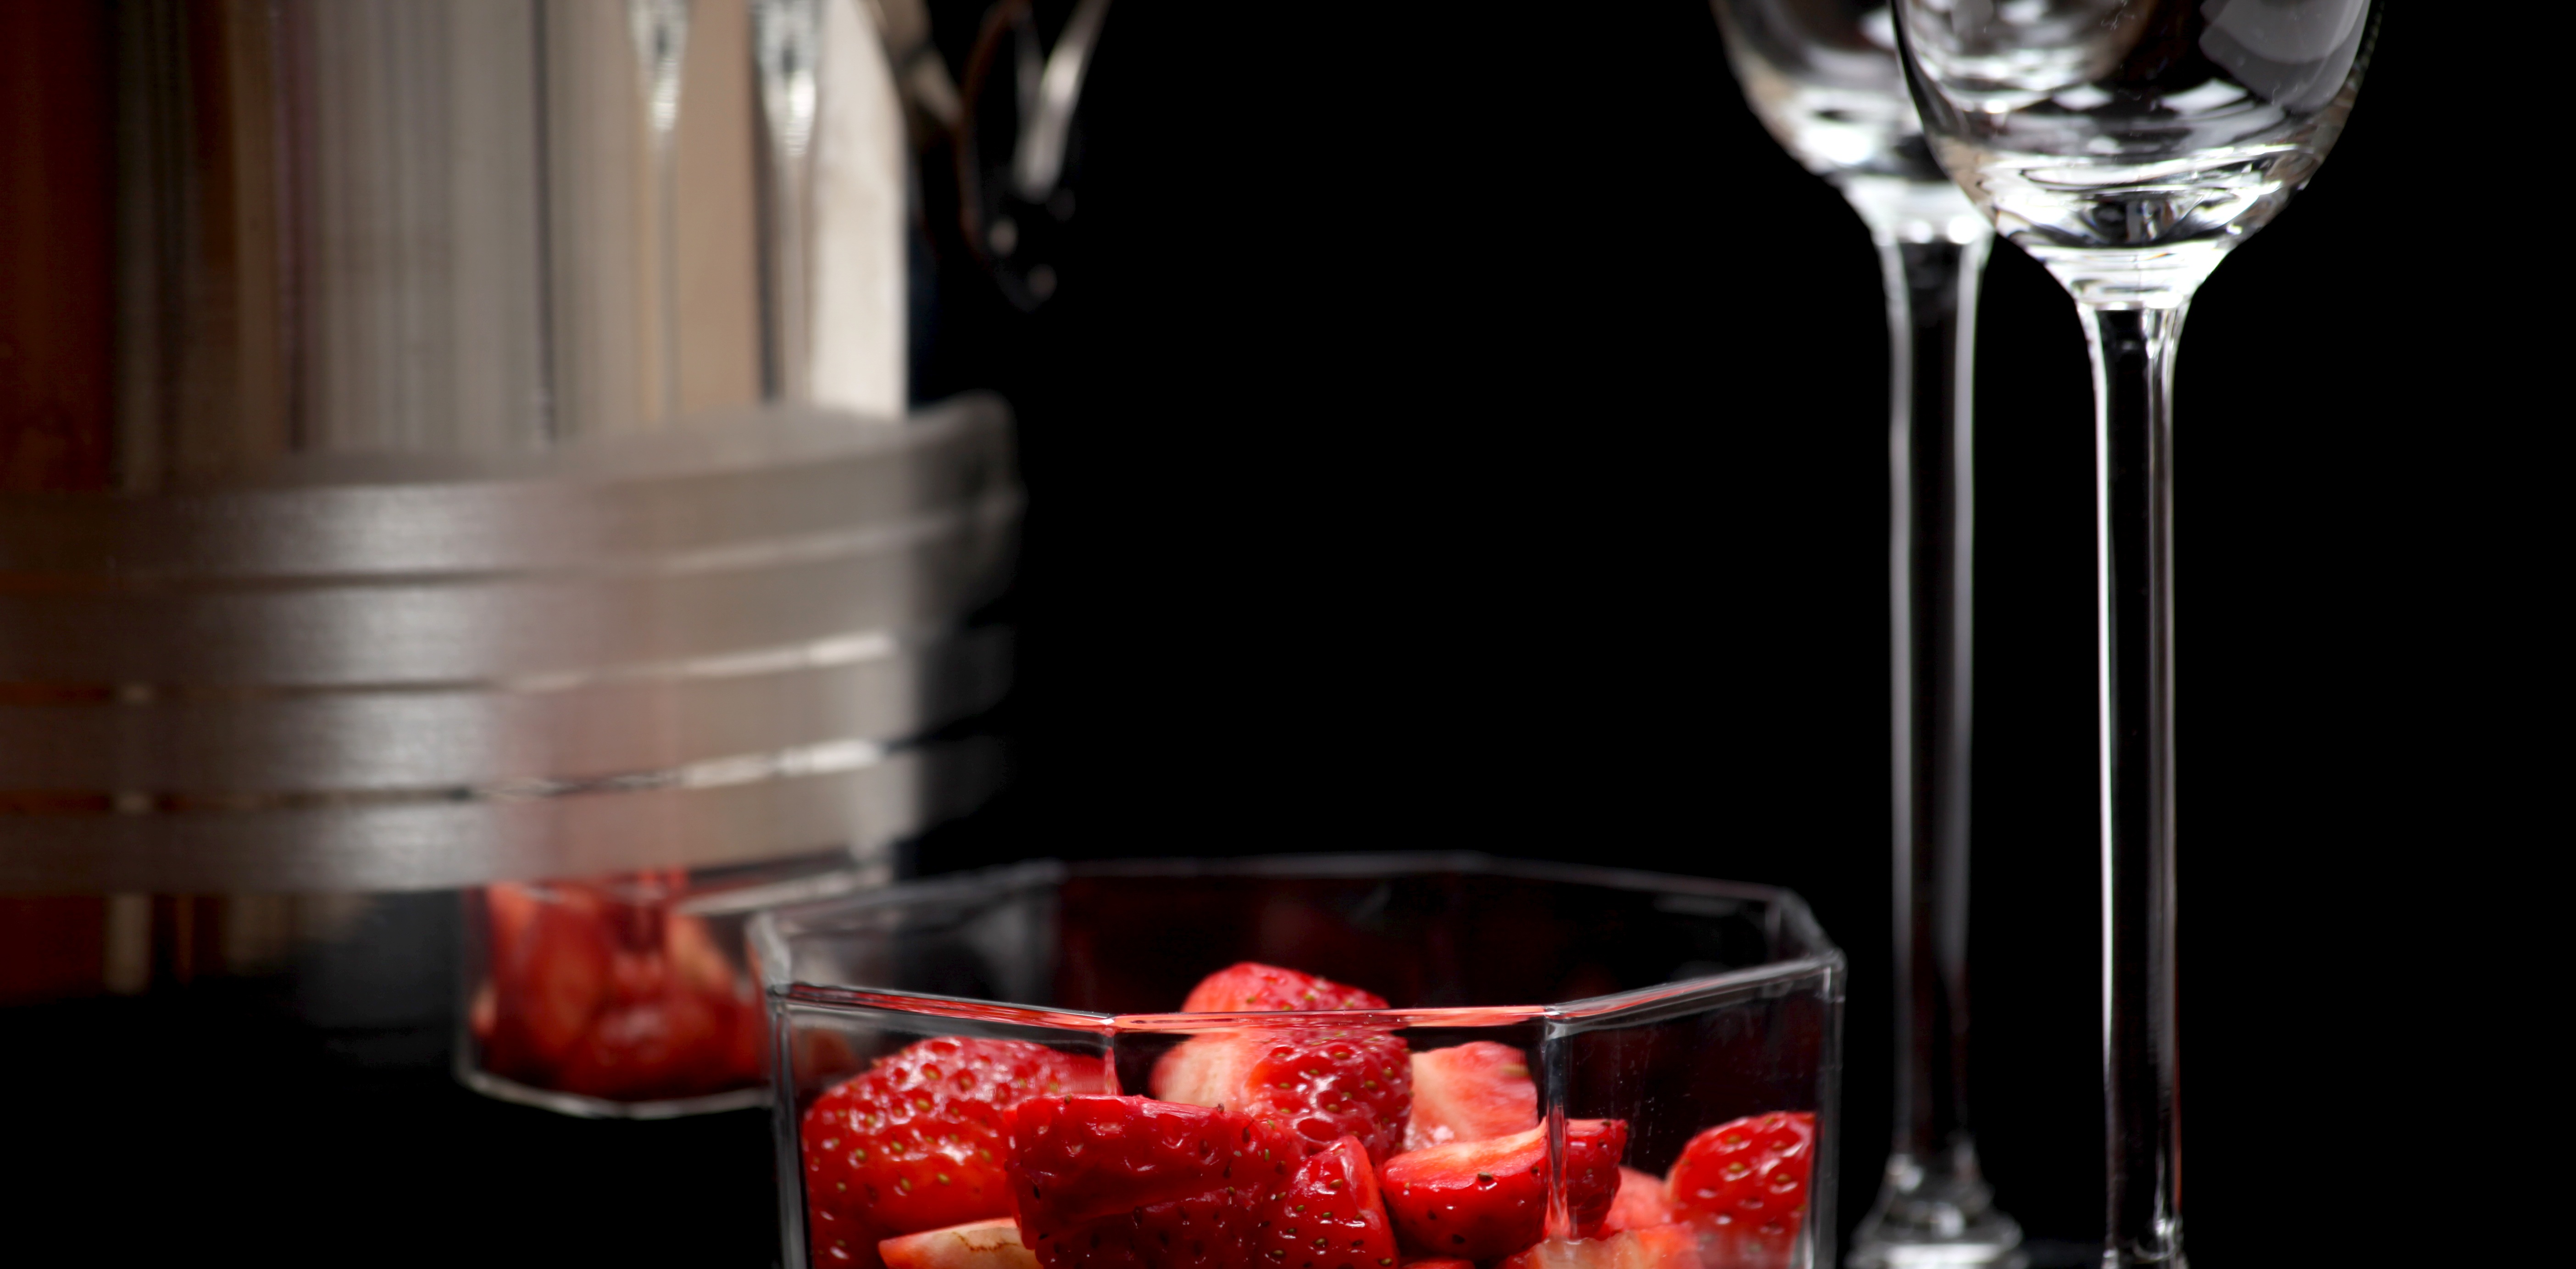
wine, glass, love, food, produce, romance, drink, cocktail, liqueur, strawberries, for two, champagne glasses, alcoholic beverage, champagne glass, distilled beverage